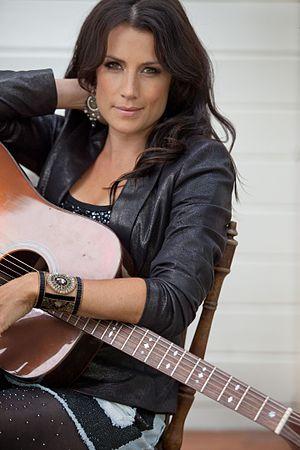
Jill Anna Maria Johnson, née le 24 mai 1973 à Ängelholm, Scanie en Suède est une chanteuse de pop rock et de country music suédoise. Elle est aussi compositeur.